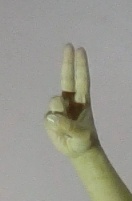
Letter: taa